Inter-Allied Women's Conference

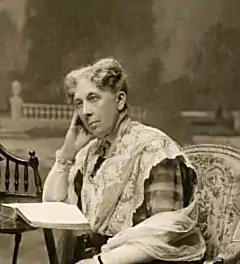
Marguerite de Witt-Schlumberger, conference organiser

The consequences of the First World War were profound: four empires fell; numerous countries were created or regained independence; and significant changes were made to the political, cultural, economic, and social climate of the world. The Paris Peace Conference of 1919 was the initial forum for establishing the terms of peace; it was by design a global conference with representation from 33 nations, concerned with a broad mandate extending to the establishment of a new international community based on moral and legal principles. As such, it called on non-governmental organisations (NGOs) to assist in its work. It was the focus of NGO and lobby groups eager to advance their agendas by vigorous advocacy.